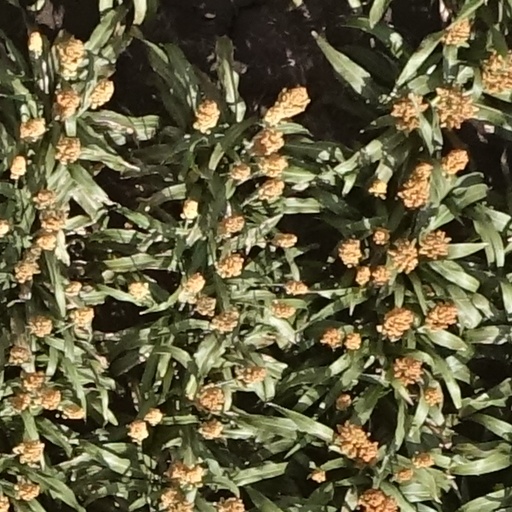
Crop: sorghum